Mellon Institute of Industrial Research

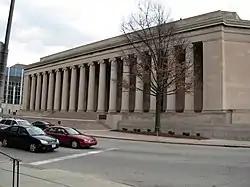

The Mellon Institute of Industrial Research was a research institute in Pittsburgh, Pennsylvania that became part of Carnegie Mellon University. It was founded in 1913 by Andrew Mellon and Richard B. Mellon as part of the University of Pittsburgh, and was originally located in Allen Hall. After becoming an independent research center and moving to a new building on Fifth Avenue in 1937, the Mellon Institute merged with the Carnegie Institute of Technology in 1967 to form Carnegie Mellon University. While it ceased to exist as a distinct institution, the landmark building bearing its name remains located at the corner of Fifth Avenue and Bellefield Avenue in Oakland, the city's university district. It is sited adjacent to The Carnegie Mellon Software Engineering Institute (SEI) and the University of Pittsburgh's Bellefield Hall and is across Bellefield Avenue from two other local landmarks: the University of Pittsburgh's Heinz Memorial Chapel and the Cathedral of Learning.